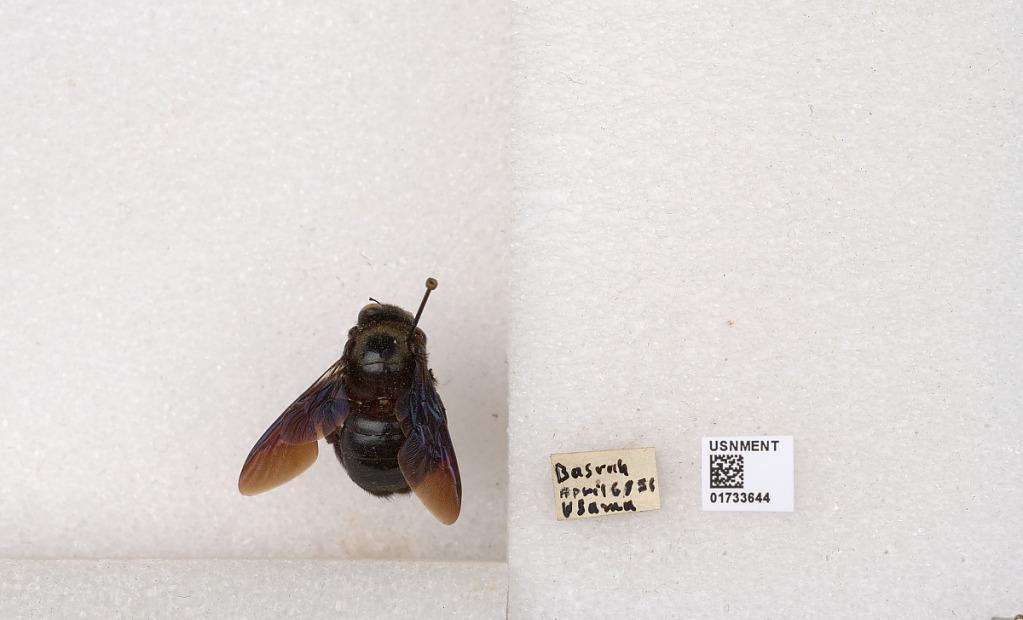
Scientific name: Xylocopa (Ctenoxylocopa) fenestrata (Fabricius)
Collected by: Usama
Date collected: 1956-4-6
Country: Iraq
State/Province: Basra
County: Basrah District